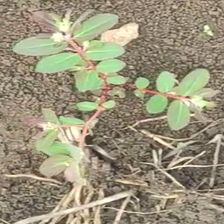
Weed species: Choti_dudhi_(Euphorbia_hirta)